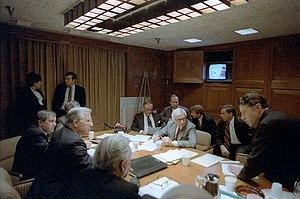
La tentative d'assassinat de Ronald Reagan se déroule le 30 mars 1981 à l'issue d'une allocution devant l'AFL-CIO à l'hôtel Hilton de Washington. Le quarantième président des États-Unis est visé seulement soixante-neuf jours après le début de sa présidence. Un homme s'extrait de la foule saluée par le président sur lequel il tire les six balles du barillet de son revolver. Quatre d'entre elles font des victimes : le porte-parole de la Maison-Blanche James Brady, le policier Thomas Delahanty, le garde du corps Tim McCarthy et le président, touché par la dernière. Si personne n'est tué le jour de l'attentat, James Brady meurt des suites de ses blessures 33 ans plus tard, en 2014.